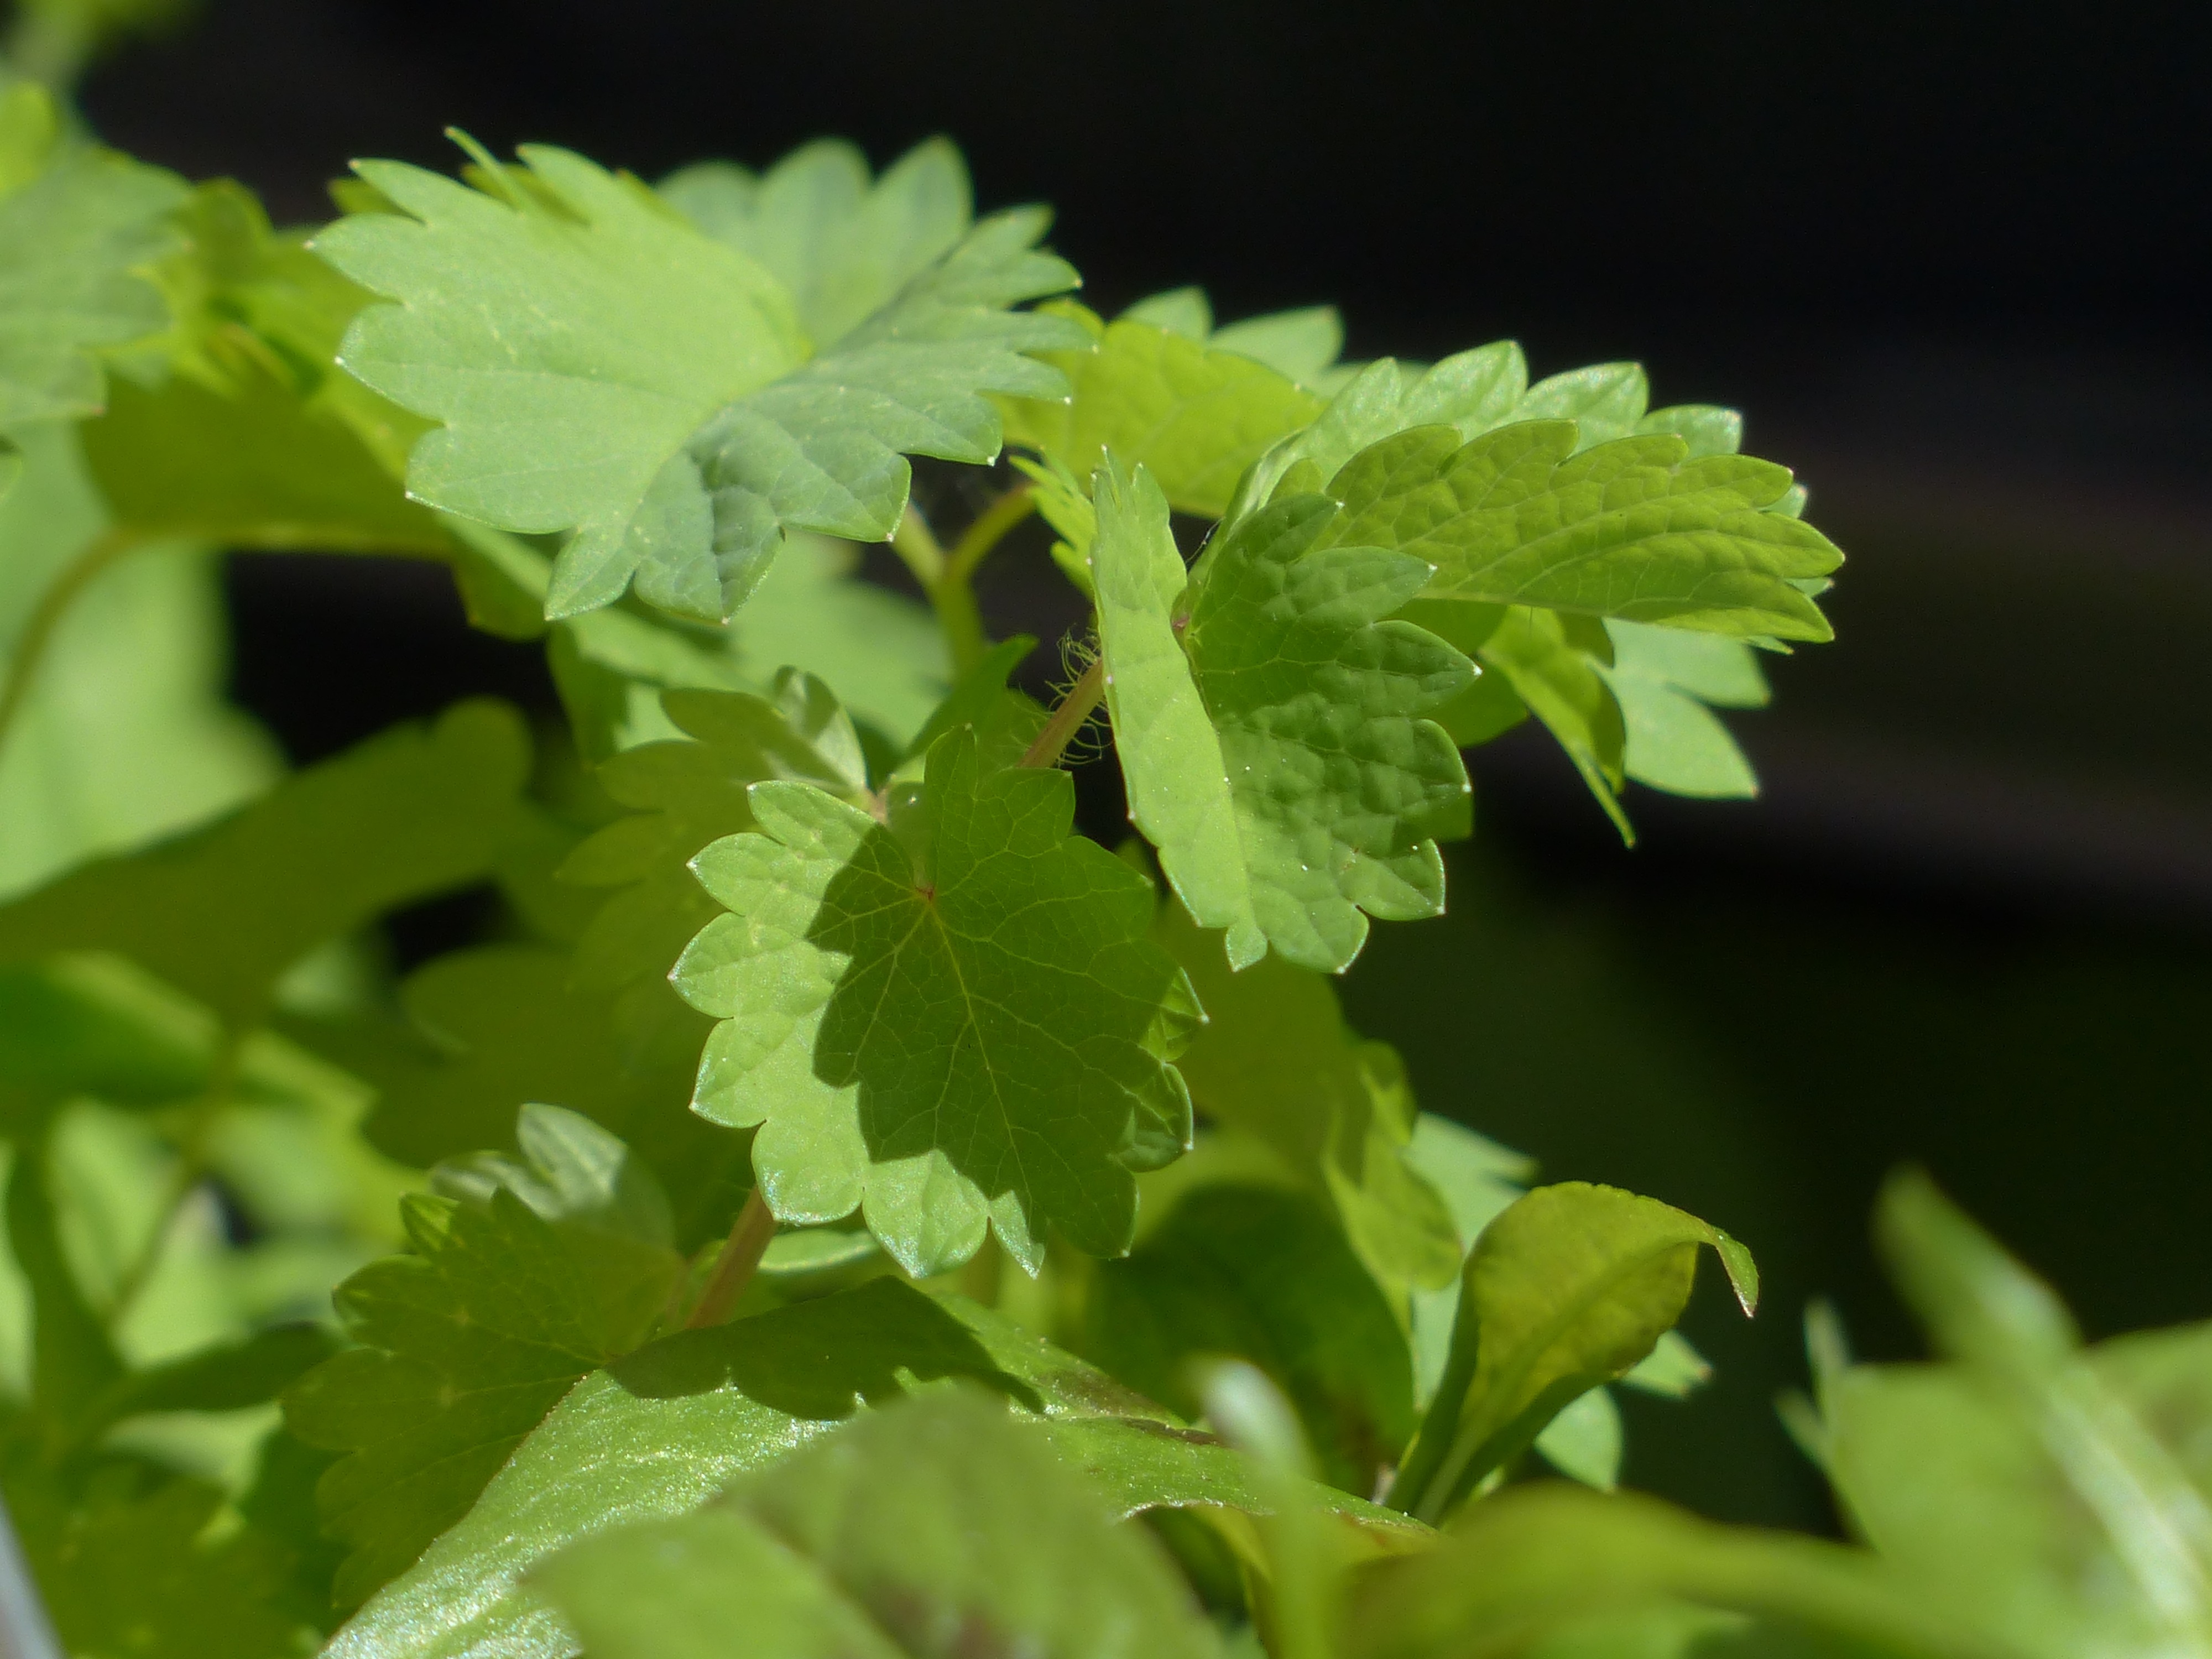
tree, plant, leaf, flower, food, green, spice, herb, produce, stalk, leaves, p, shrub, medicinal plant, kitchen spice, kitchen herb, garden plant, garden herbs, anise, flowering plant, umbelliferae, apiaceae, pimpernel, garden spice plant, annual plant, land plant, pimpinella, pimpinella anisum